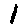
Label: 1